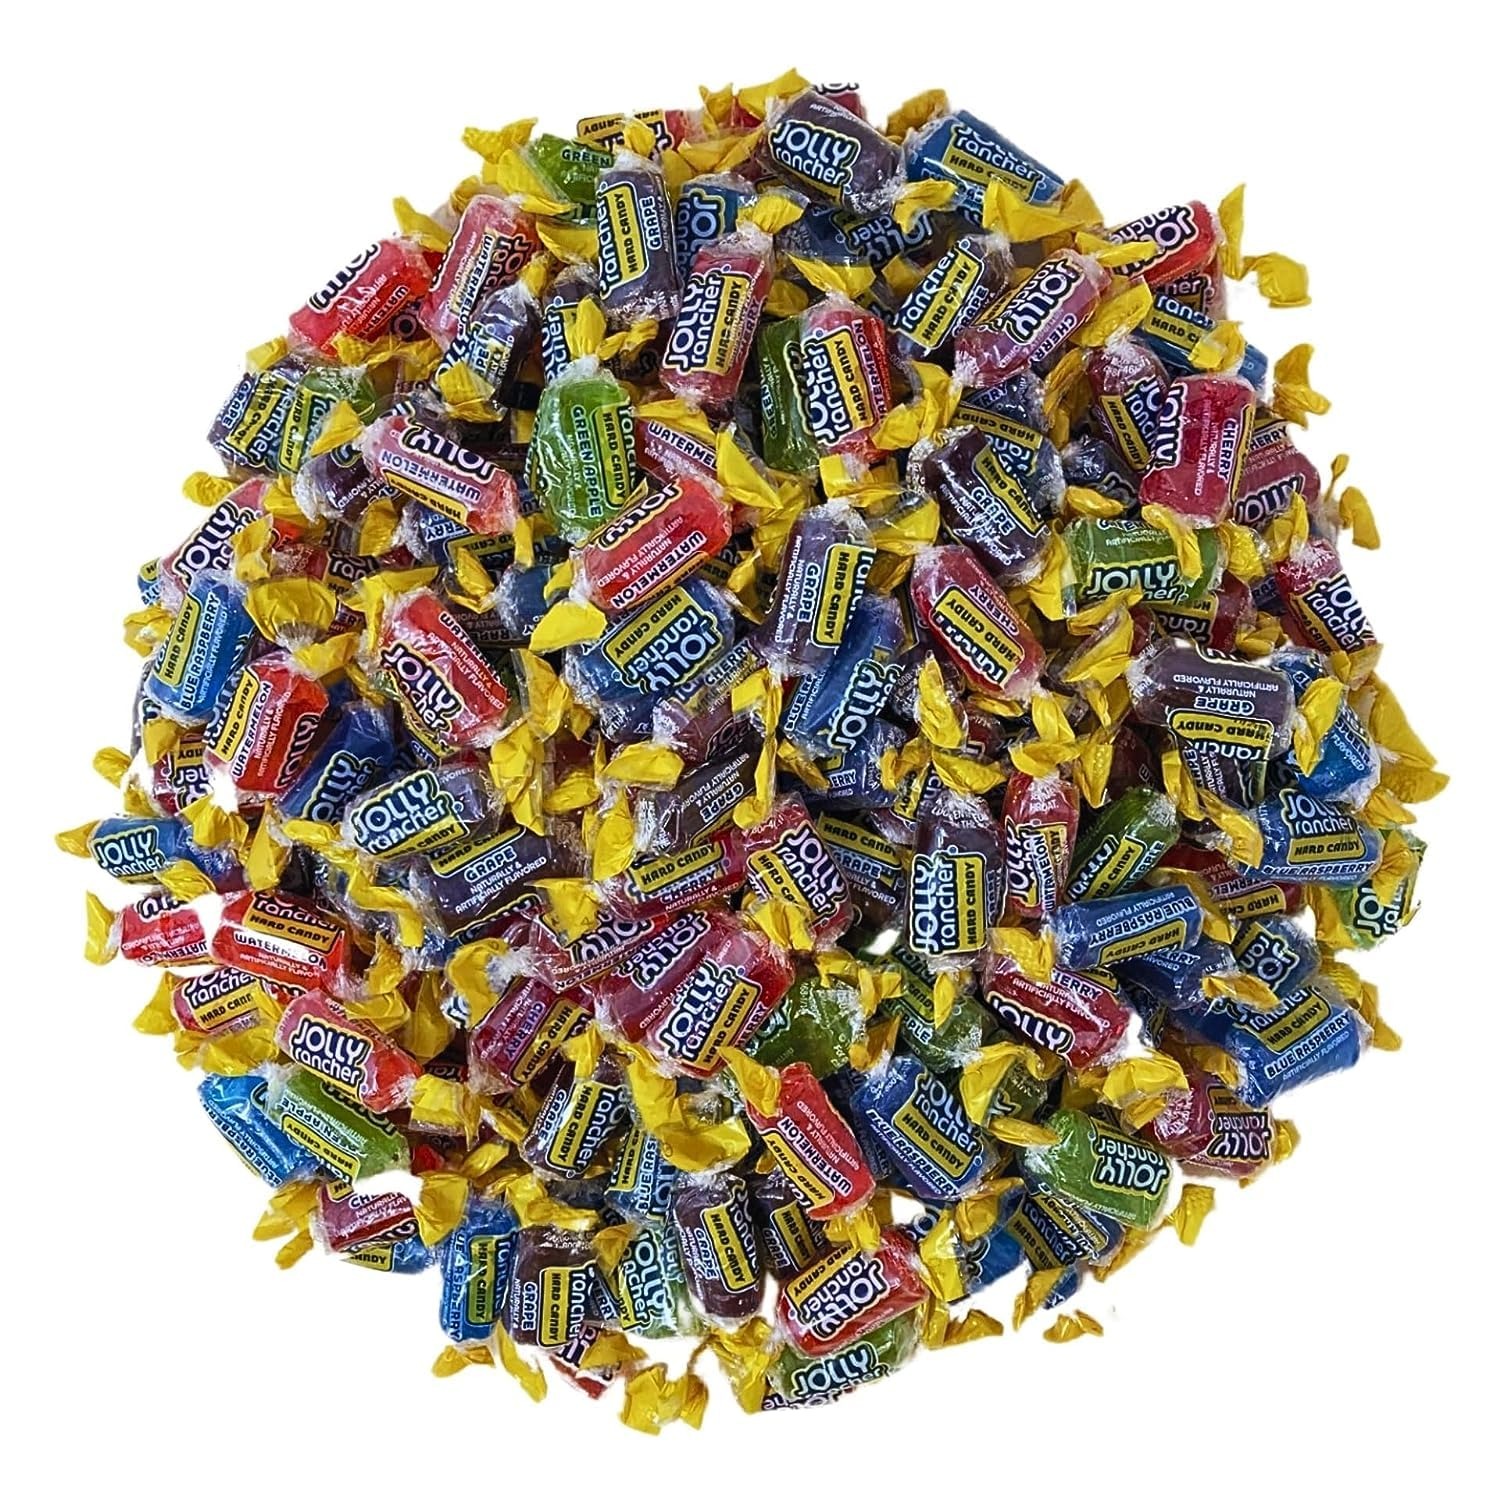
Item Name: CandyKrave Joly Rancher Premium Flavored Hard Candy - Individually Wrapped - Bulk Candy Bag - Long-Lasting Fruit Flavor Delight - Resealable Bag (1.5 Pound, Golden Pineapple)
Bullet Point 1: 𝗗𝗲𝗹𝗶𝗰𝗶𝗼𝘂𝘀 𝗙𝗹𝗮𝘃𝗼𝗿: Enjoy the untamed fruit flavor of Jolley Rancher Flavored Hard Candy, perfect for satisfying your sweet cravings. Enjoy a variety of mouthwatering flavors in every bag, including watermelon, green apple, cherry, grape, and blue raspberry. Tastes that feels good.
Bullet Point 2: 𝗖𝗼𝗻𝘃𝗲𝗻𝗶𝗲𝗻𝘁 𝗕𝘂𝗹𝗸 𝗖𝗮𝗻𝗱𝘆 𝗕𝗮𝗴: Indulge in your favorite flavor without wasting time searching for different places. Our bulk candy bag ensures you have plenty of delicious hard candies at hand.The packaging is not only visually appealing but also helps maintain the freshness and integrity of each piece.
Bullet Point 3: 𝗣𝗲𝗿𝗳𝗲𝗰𝘁 𝗳𝗼𝗿 𝗔𝗹𝗹 𝗔𝗴𝗲𝘀: Adults and kids of all ages will love these individually wrapped hard candies, providing a long-lasting and delightful treat. Whether you're a kid at heart or a seasoned candy connoisseur, our candies are sure to delight taste buds of all ages. So, go ahead, unwrap a moment of happiness and savor the sweetness!
Bullet Point 4: 𝗩𝗲𝗿𝘀𝗮𝘁𝗶𝗹𝗲 𝗳𝗼𝗿 𝗔𝗻𝘆 𝗢𝗰𝗰𝗮𝘀𝗶𝗼𝗻: Our hard candies are great for birthdays, holidays, sweet tables, parties, weddings, movie nights, and more. They also make delightful office treats or additions to candy bowls. The gradual dissolution of the hard candy ensures a gradual release of flavor, contributing to the overall enjoyment.
Bullet Point 5: 𝗙𝗿𝗲𝘀𝗵𝗻𝗲𝘀𝘀 𝗚𝘂𝗮𝗿𝗮𝗻𝘁𝗲𝗲𝗱: We take pride in the distinct taste and freshness of our candies. If you're not satisfied with your choice, we offer a money-back guarantee.You can get assistance from our customer service team if you have any questions or issues.
Product Description: Savor the exquisite taste of Jolly Rancherr Premium Flavored Hard Candy - a burst of juicy goodness that will leave your taste buds wanting more. Individually wrapped and thoughtfully packed in a convenient bulk candy bag, our hard candies promise a delightful and long-lasting fruit flavor experience. Experience the convenience of our bulk candy bag, allowing you to stock up on your favorite flavor without the hassle of searching different places. Whether you're planning a special event or simply want to keep your candy bowl well-stocked, our hard candies are your ultimate go-to choice. Appealing to all ages, from kids to adults, our individually wrapped hard candies offer a burst of flavor in every bite. Enhance your gatherings with these versatile delights, perfect for birthdays, holidays, weddings, movie nights, and more. Treat your loved ones to the joy of our hard candies and make any occasion even sweeter. Freshness and quality are our top priorities. Our candies are carefully sealed in premium quality, ensuring they stay fresh and easily accessible whenever you need a pick-me-up. We are confident in the exceptional taste and quality of our Premium Flavored Hard Candy. Should you find anything less than delightful, we ensures your satisfaction is our utmost priority. From the first taste to the last, let these candies become a cherished part of your snacking moments, elevating every experience with their exquisite and long-lasting fruit flavor delight.
Value: 105.0
Unit: Count

Price: 29.99